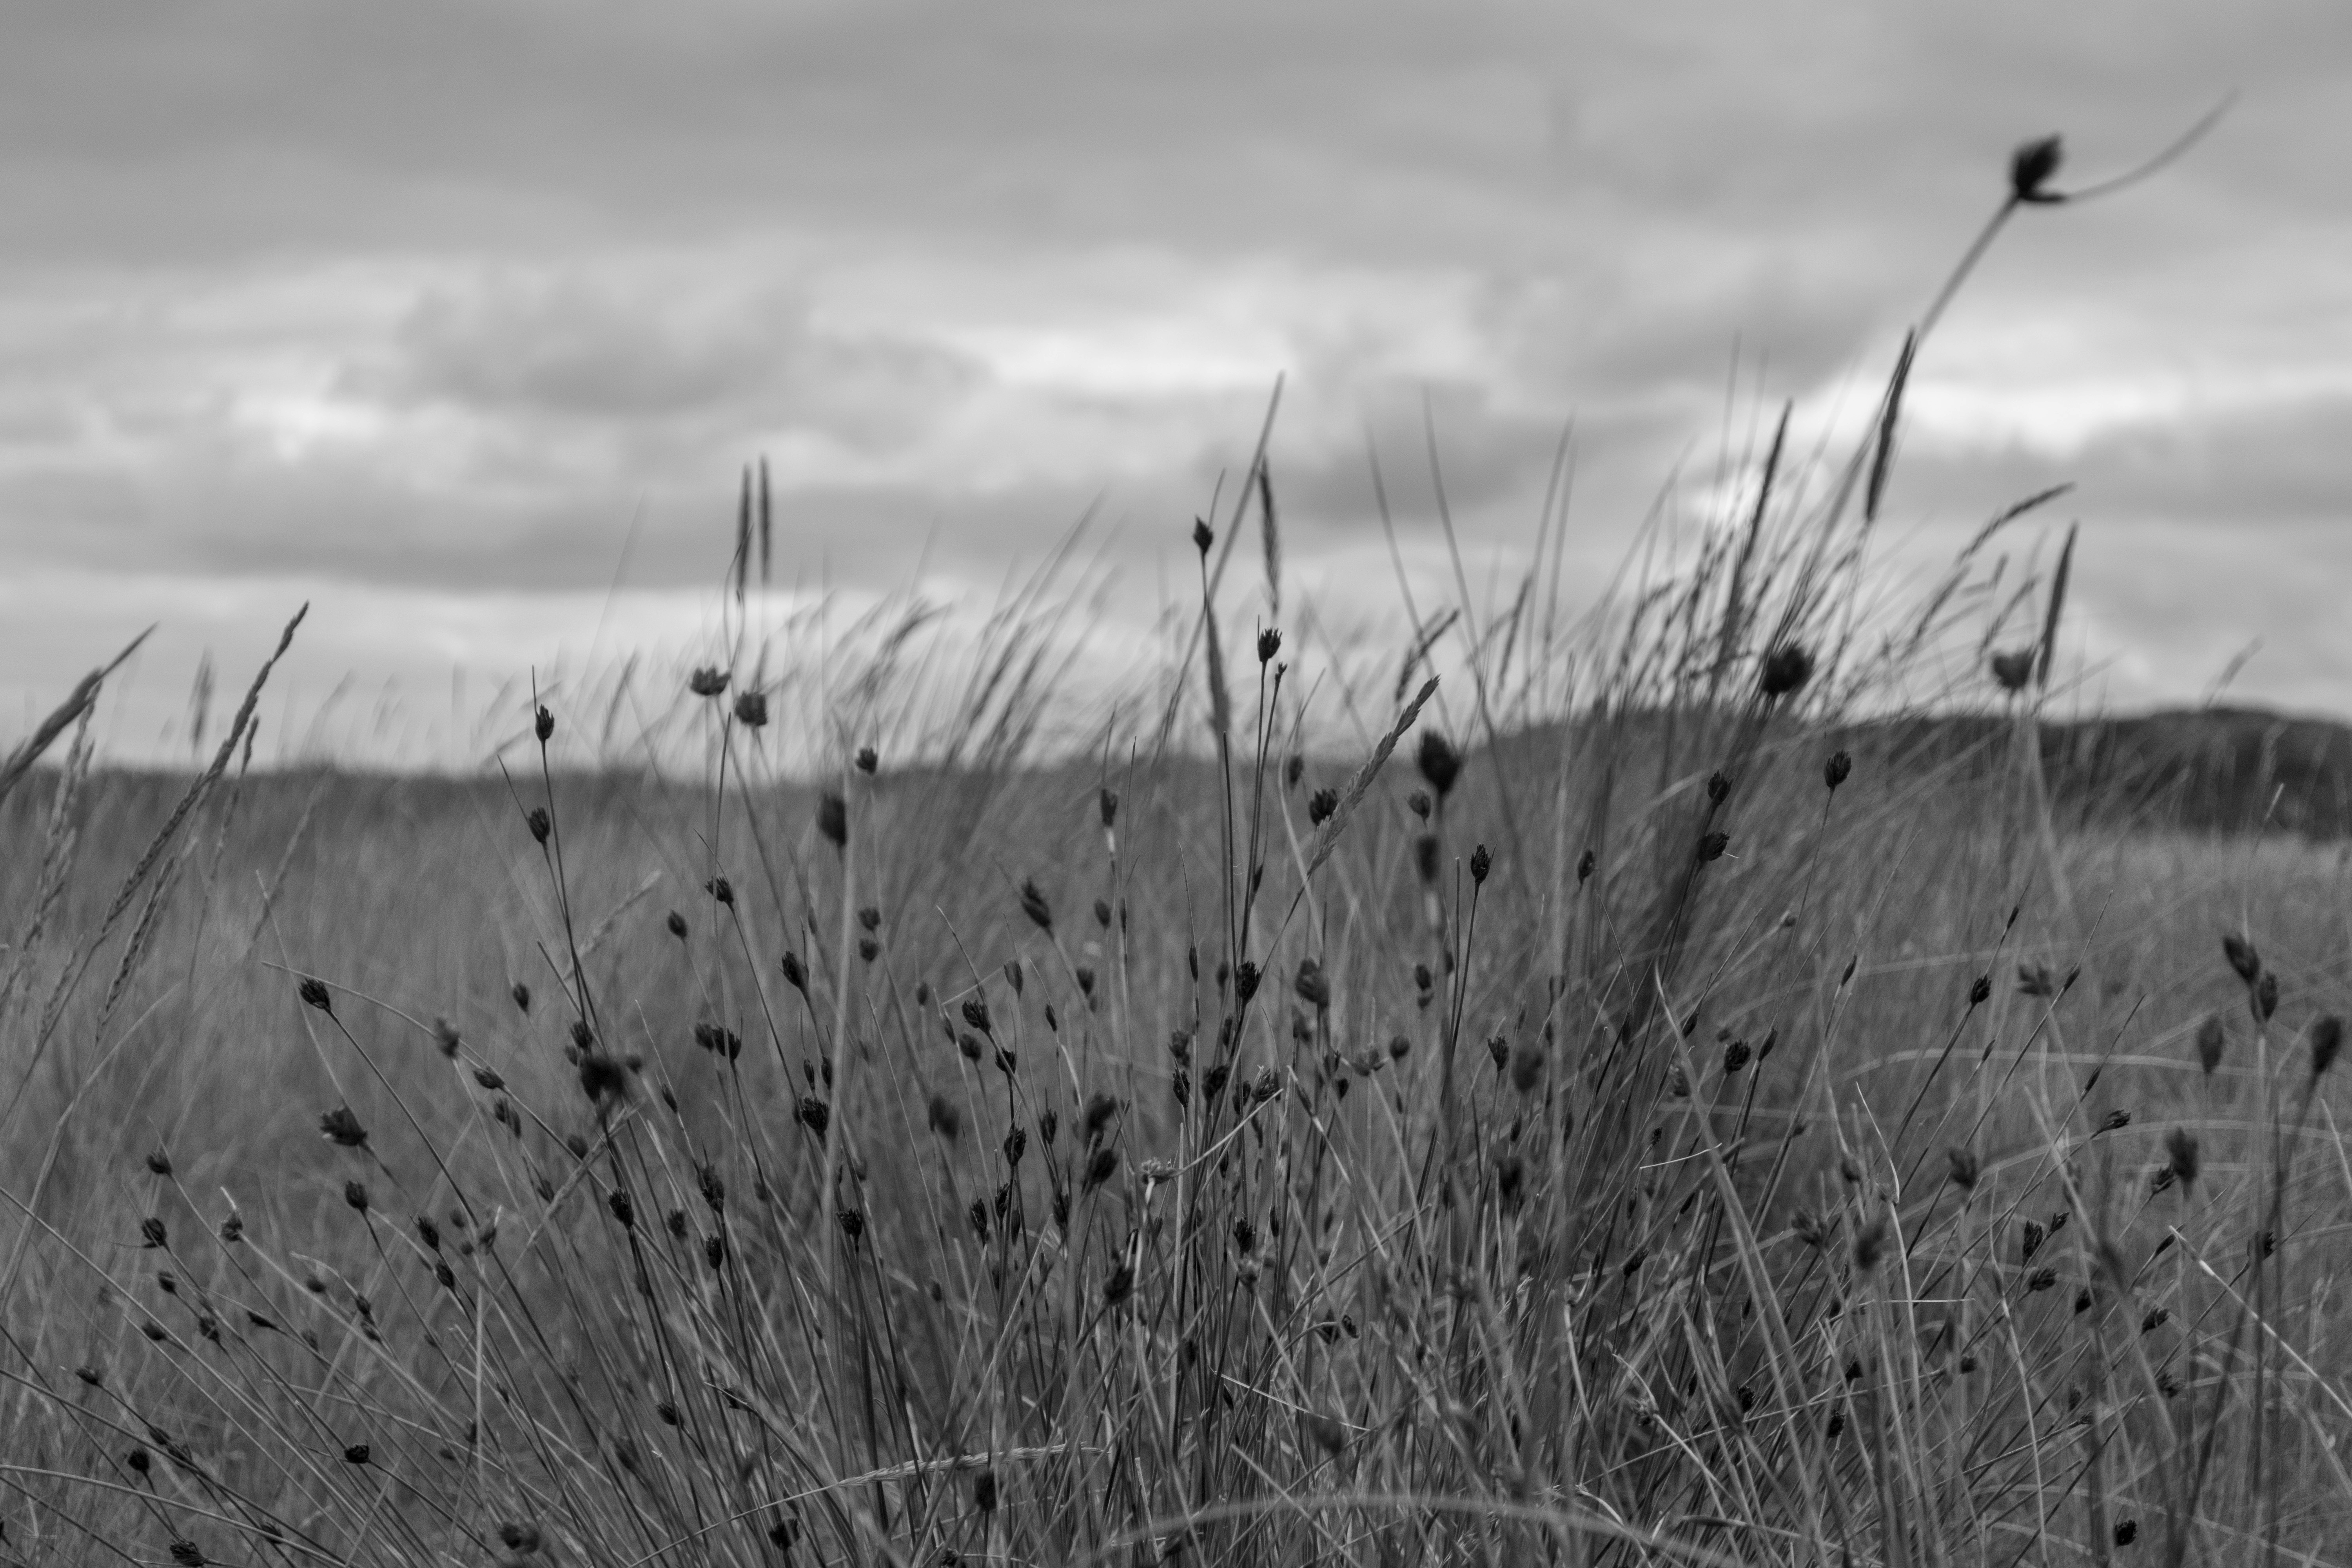
nature, grass, outdoor, sand, black and white, sky, field, prairie, wind, frost, photo, soil, nikon, monochrome, blackandwhite, holland, nederland, netherlands, dutch, outdoorphotography, picture, photograph, wetland, fotos, foto, depthoffield, dof, habitat, tundra, paulvandevelde, pdvandevelde, padagudaloma, natuurfotografie, naturephotographer, dordrecht, nederlandinfotos, texel, pvdvfotografie, pdvandeveldedordrecht, nederlandsefotografie, dutchphotogaraphy, totallydutch, fotografienederland, hollandsefotografie, fotografieholland, deslufter, desluftervallei, monochrome photography, natural environment, grass family, paulvandeveldedordrecht